Question: Please indicate a possible affordance area of baseball bat that can be used for holding
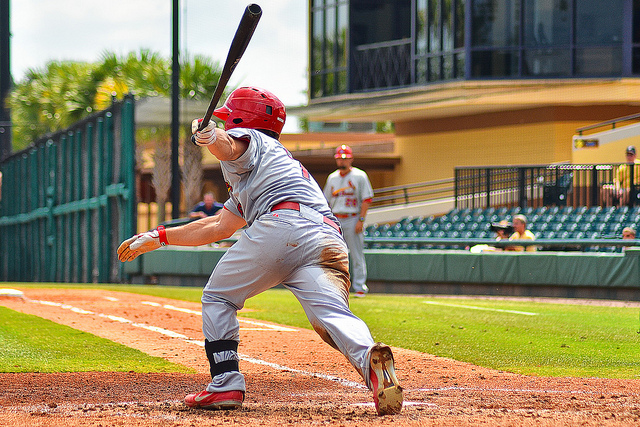
Answer: [183.5, 111.5, 222.5, 150.5]